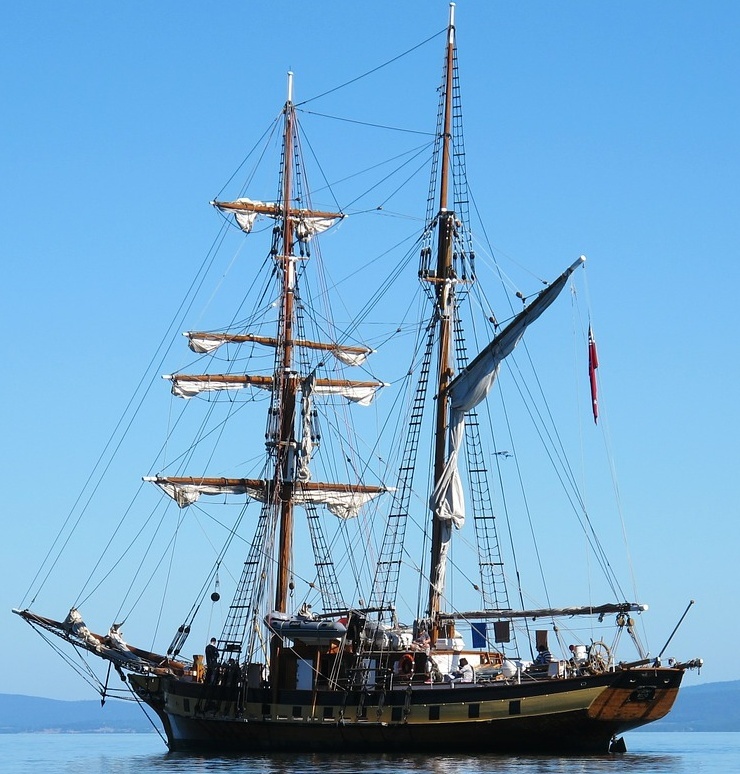
Vehicle type: Ships